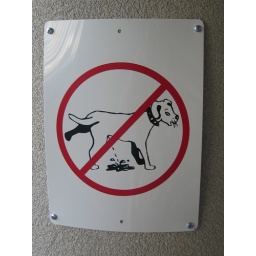
We actually need this sign by the door of our building. It's gross out there.